Charlie Chan in the Secret Service

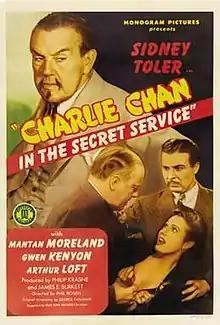

Charlie Chan in the Secret Service is a 1944 mystery film starring Sidney Toler as Charlie Chan. It is the first film made by Monogram Pictures after the series was dropped by 20th Century Fox, and it marks the introduction of Number Three Son (Benson Fong) and taxi driver (later Chan's chauffeur), Birmingham Brown (Mantan Moreland).